Akbar Khan (disability activist)

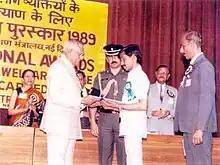
Akbar Khan receiving National Award by President of India Ramaswamy Venkataraman in 1989

Khan married Dr. Rana Ruknuddin, who did her Ph.D. from Aligarh Muslim University.